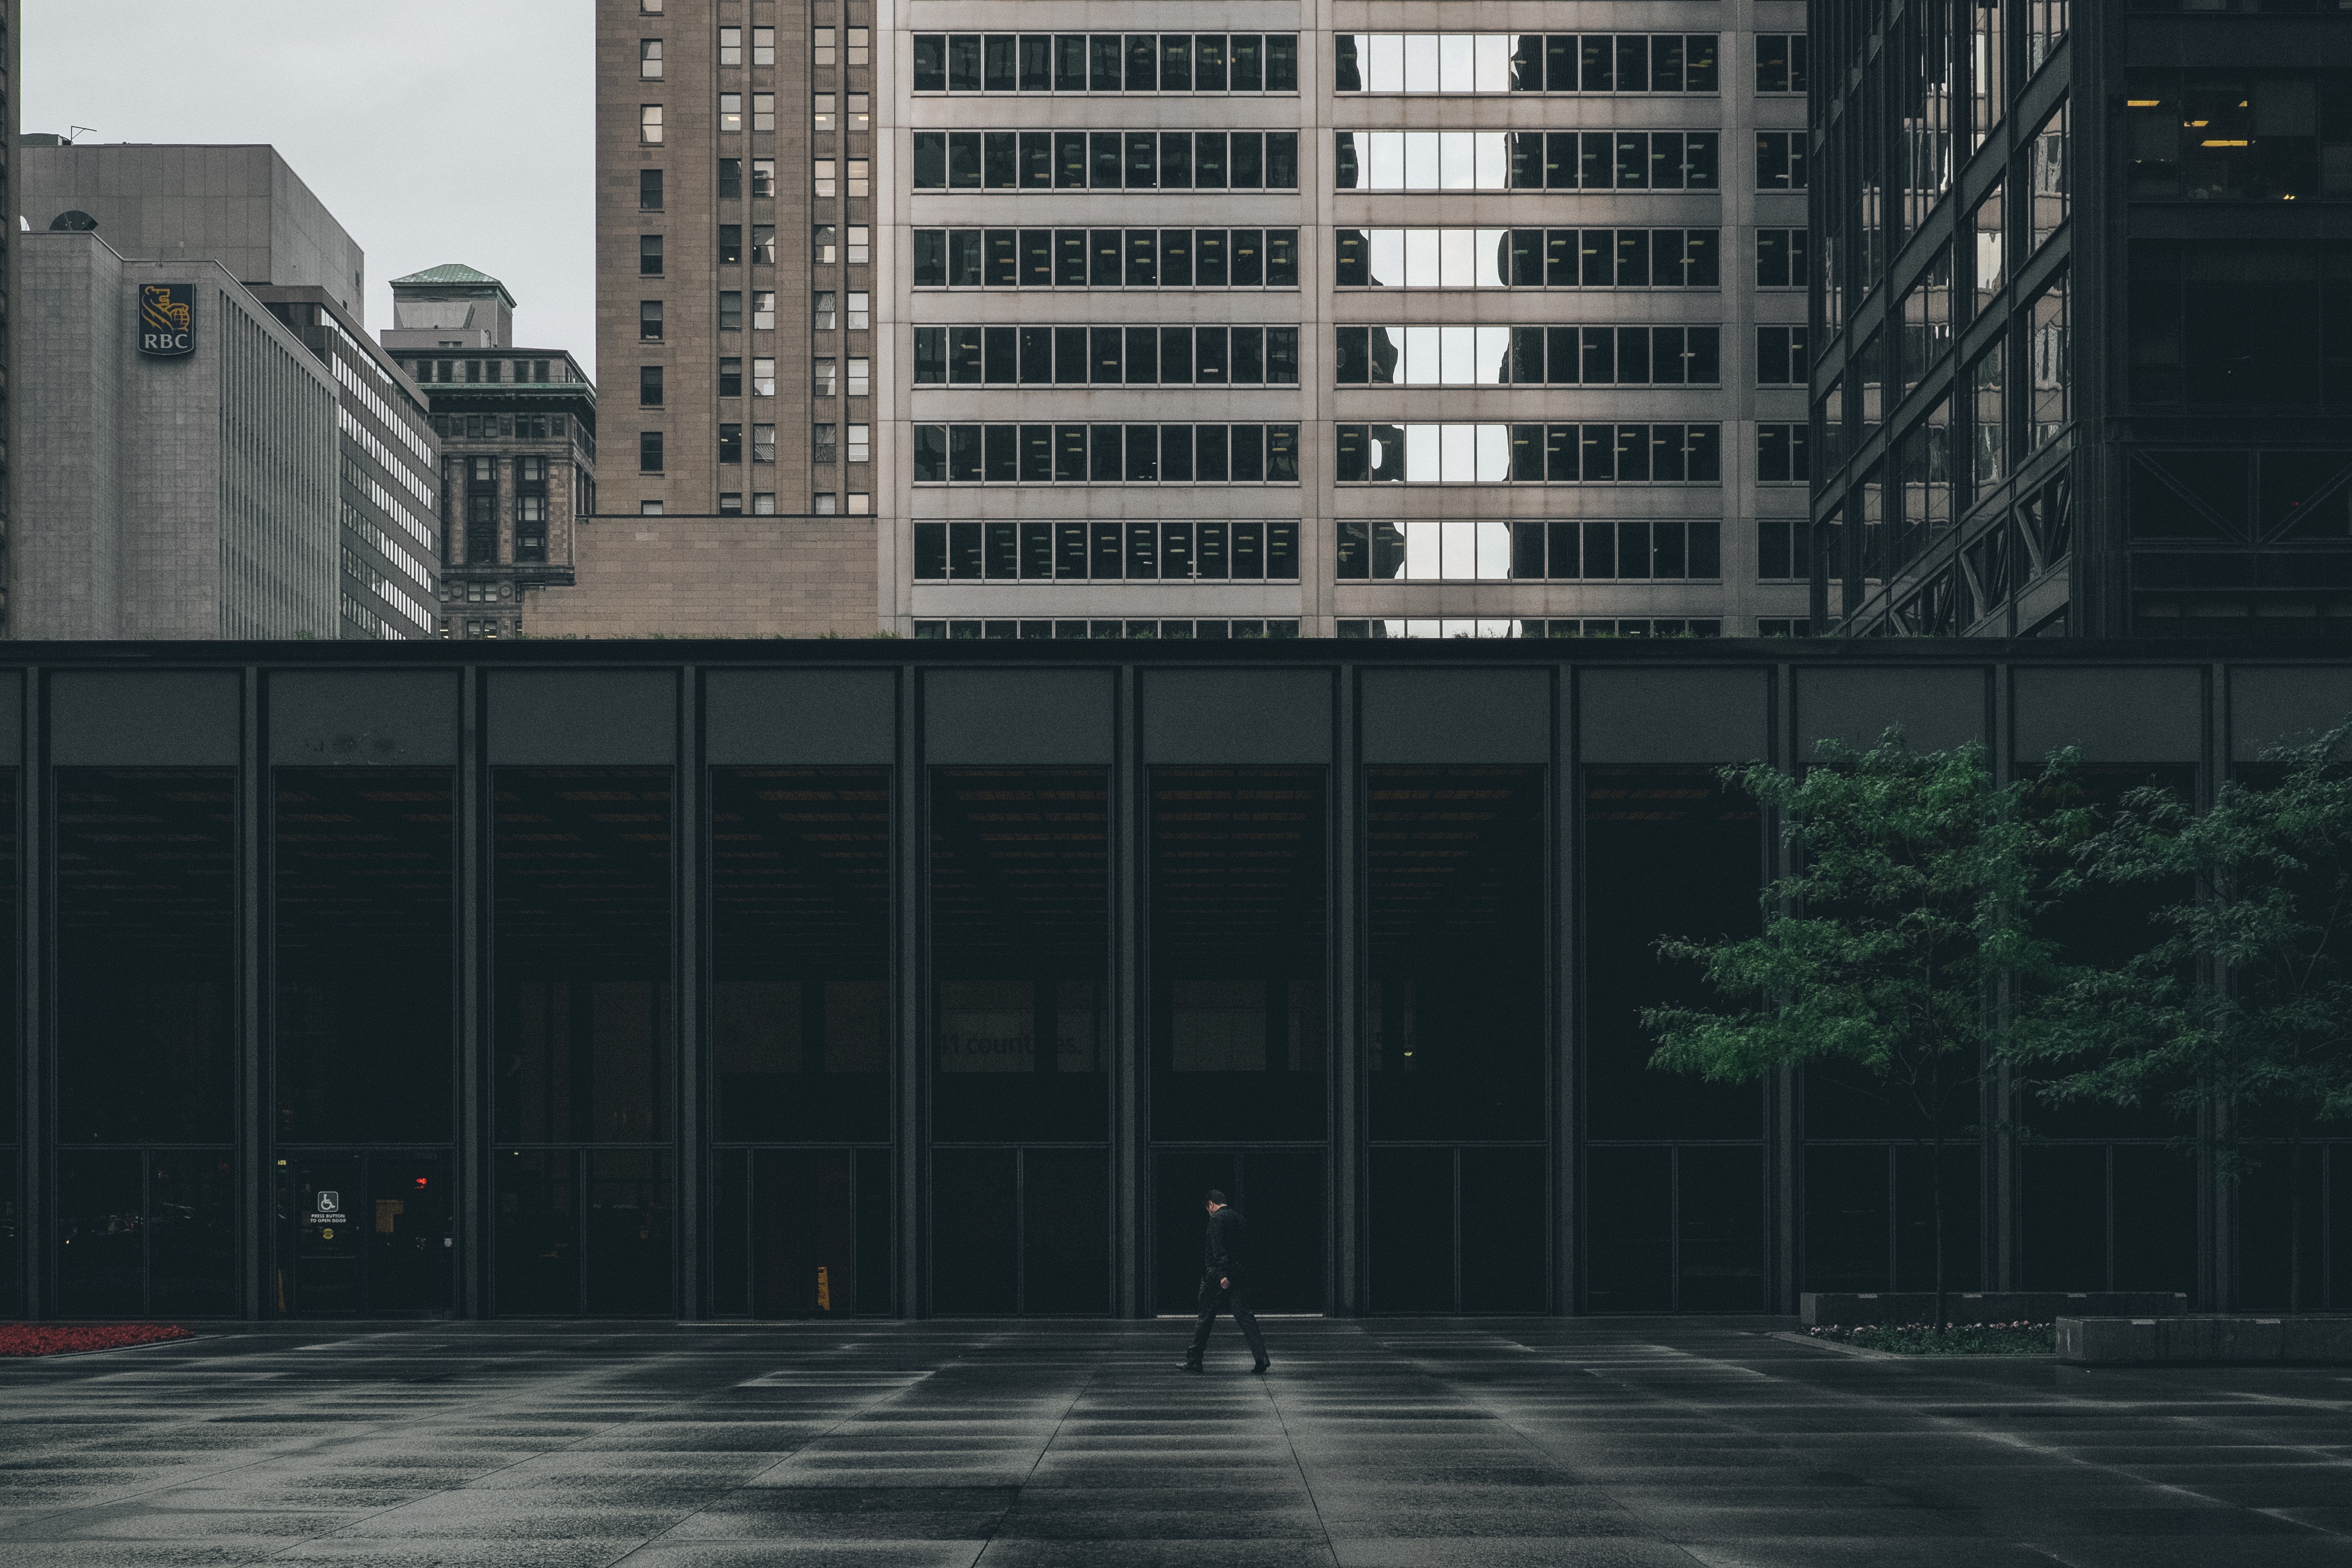
architecture, skyline, street, building, city, skyscraper, cityscape, downtown, facade, tower block, high rise, tall, metropolis, urban area, human settlement, grey building